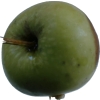
Label: Apple 12